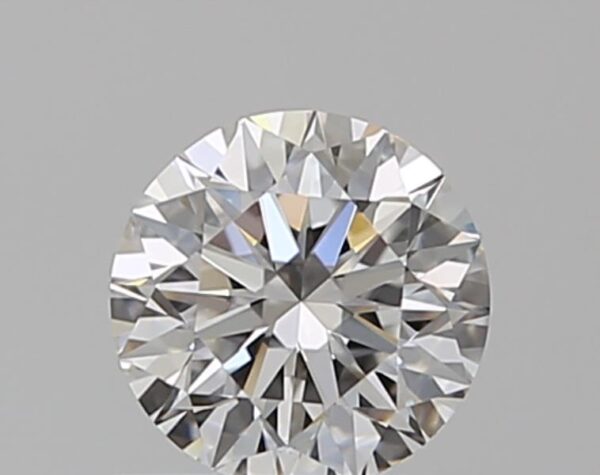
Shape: round
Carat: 0.51
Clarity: VS1
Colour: F
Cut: EX
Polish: EX
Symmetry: EX
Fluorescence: N
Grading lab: GIA
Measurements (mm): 5.07 x 5.1 x 3.19